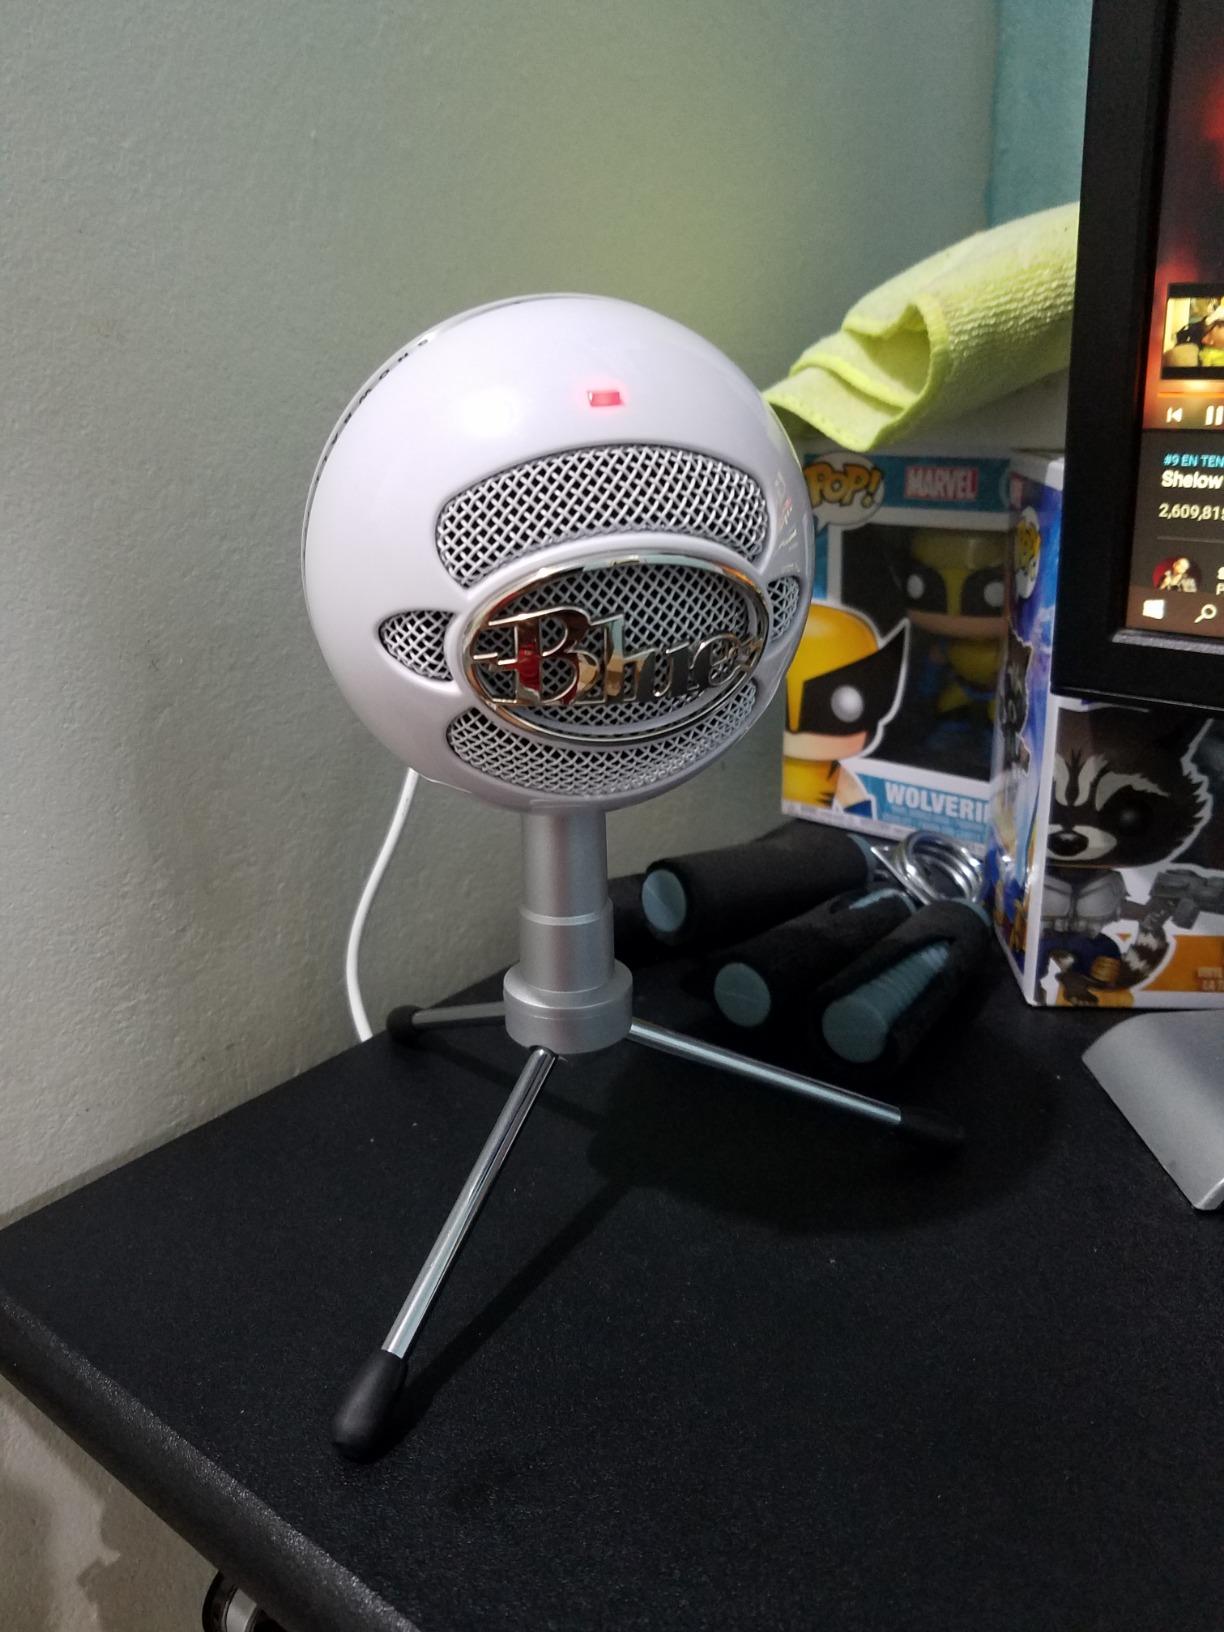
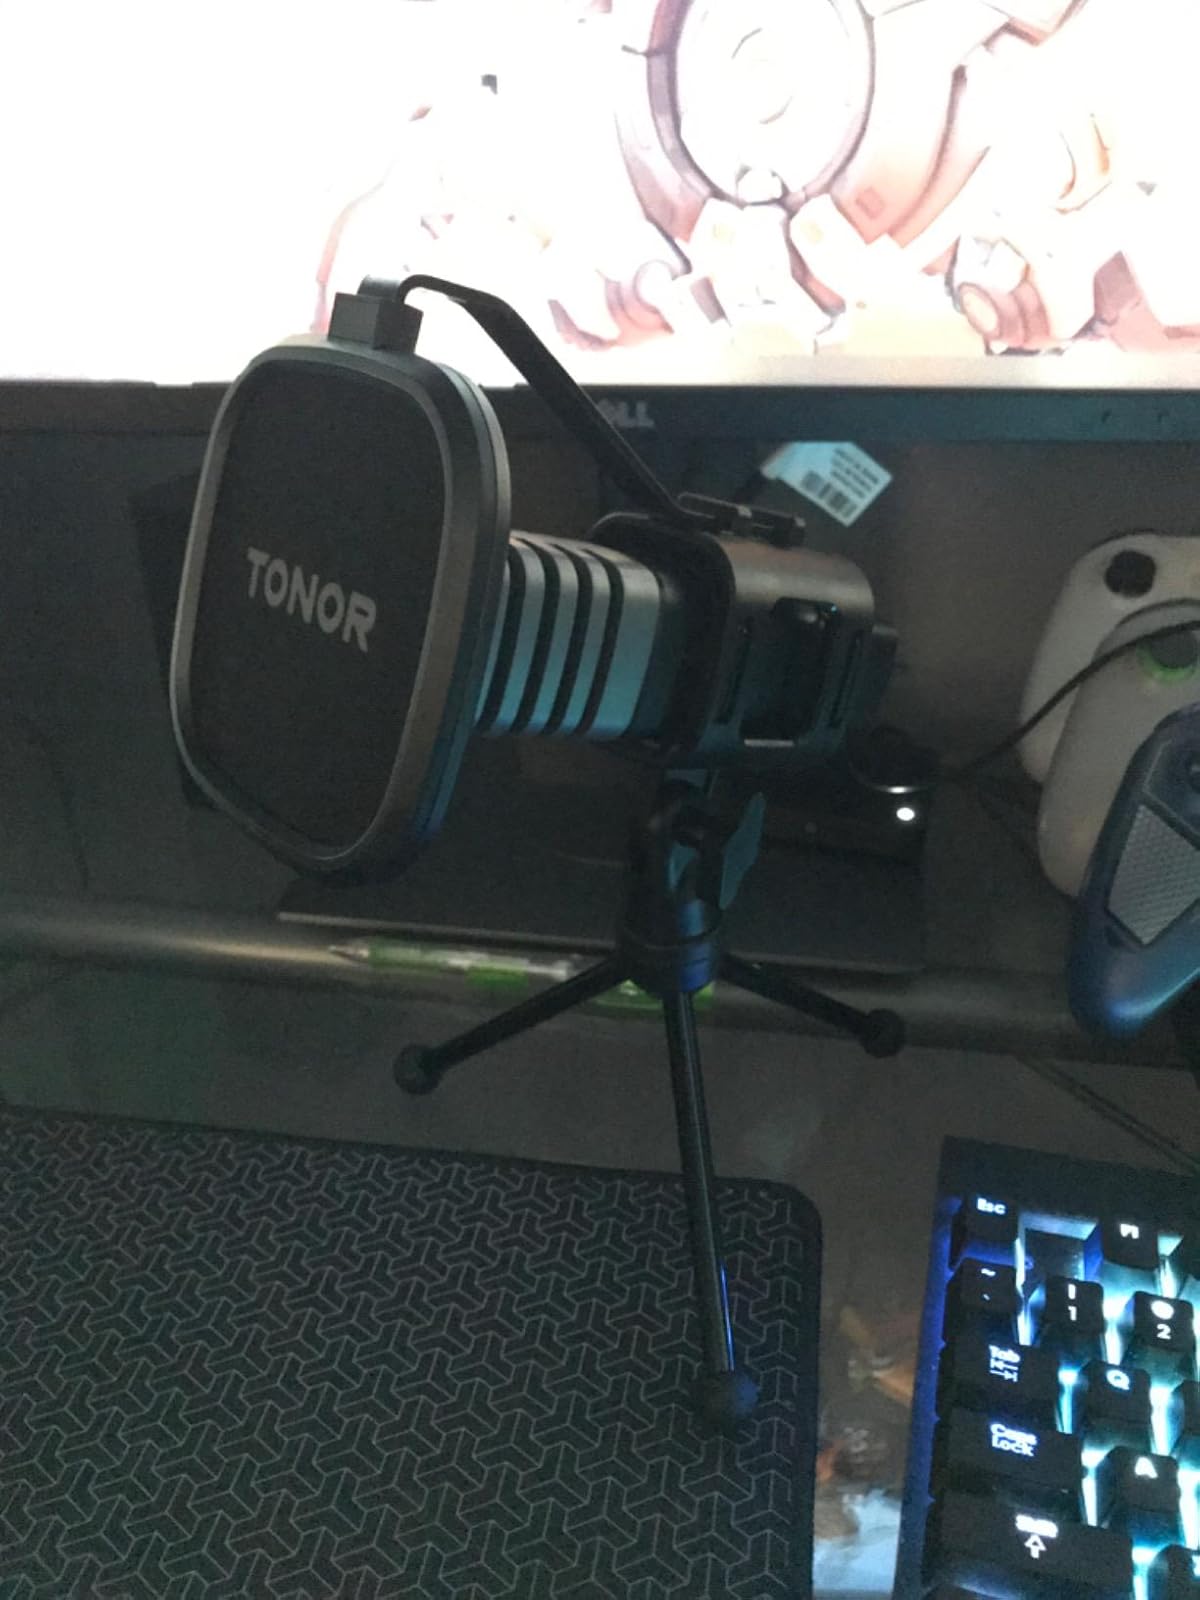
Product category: microphone
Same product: no